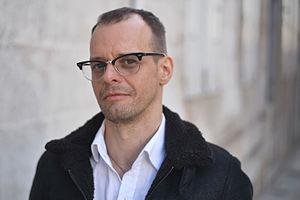
Marcello Quintanilha au Festival International de la Bande Dessinée d'Angoulême 2016.
Marcello Quintanilha est un auteur de bande dessinée brésilien né le 10 novembre 1971 à Niterói au Brésil.